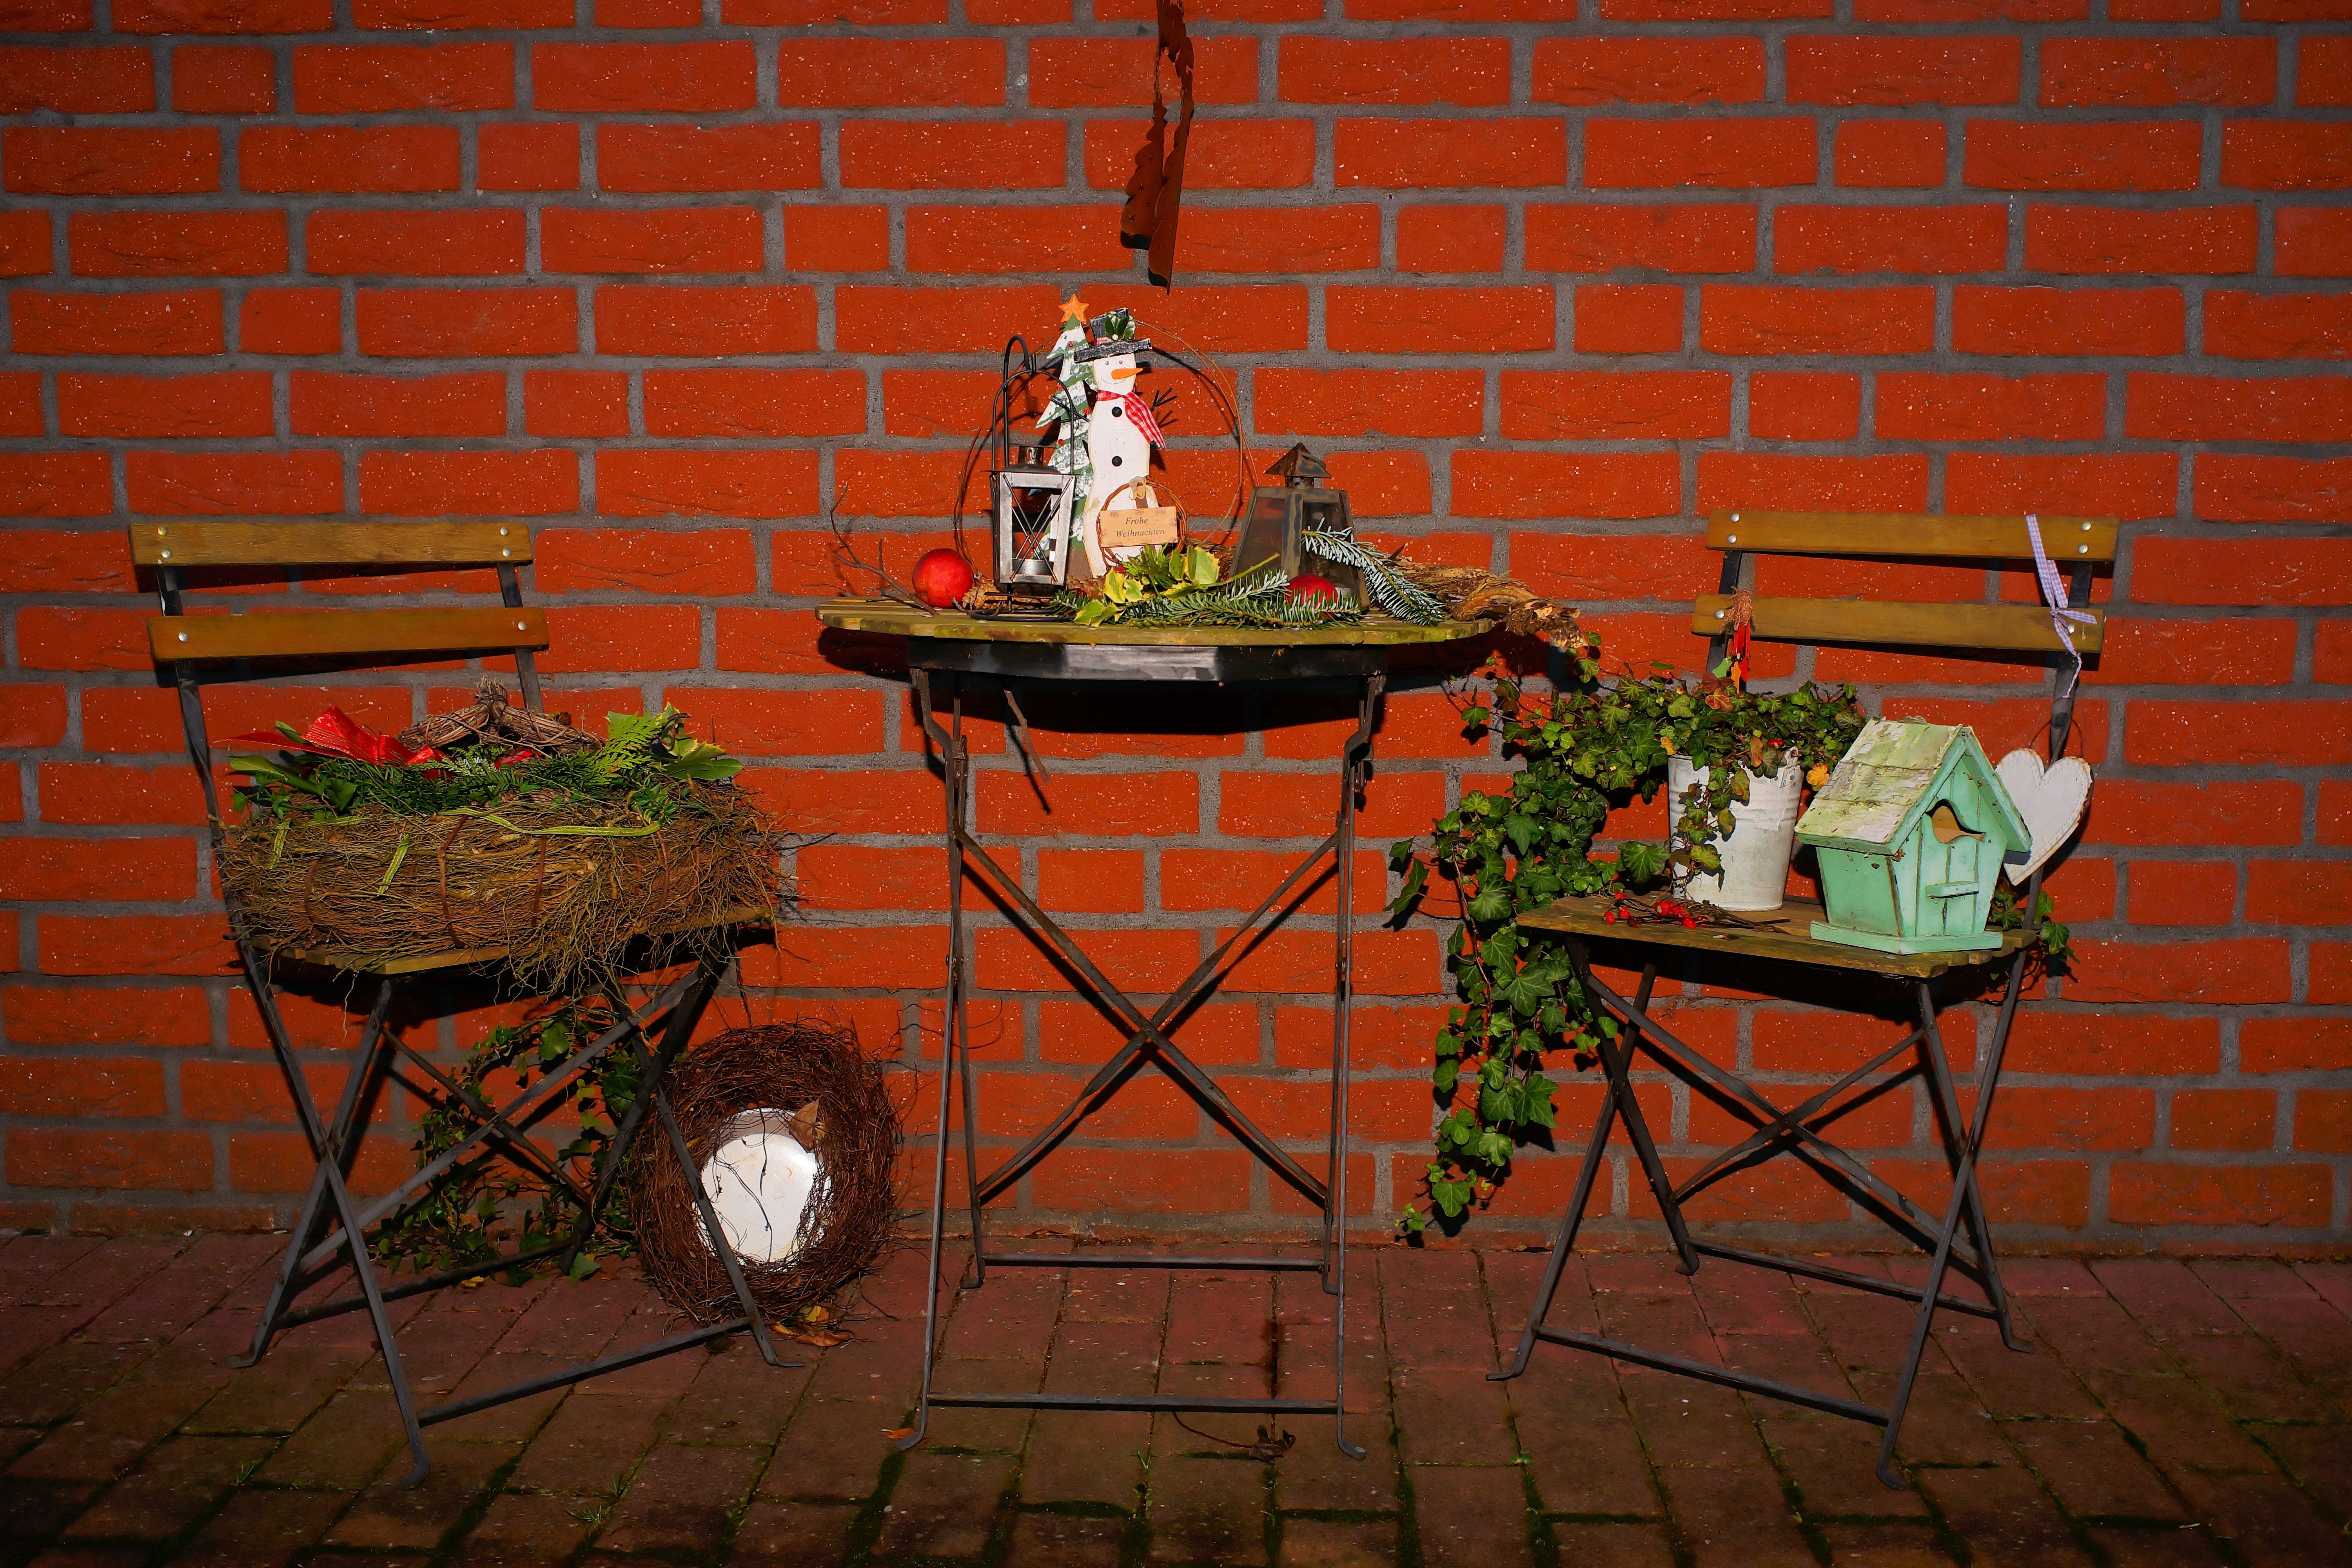
table, seat, home, decoration, furniture, christmas, festive, decorative, welcome, mood, stylish, hauswand, welcome greeting